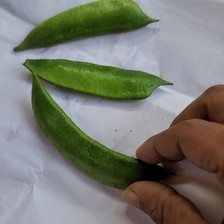
Label: others